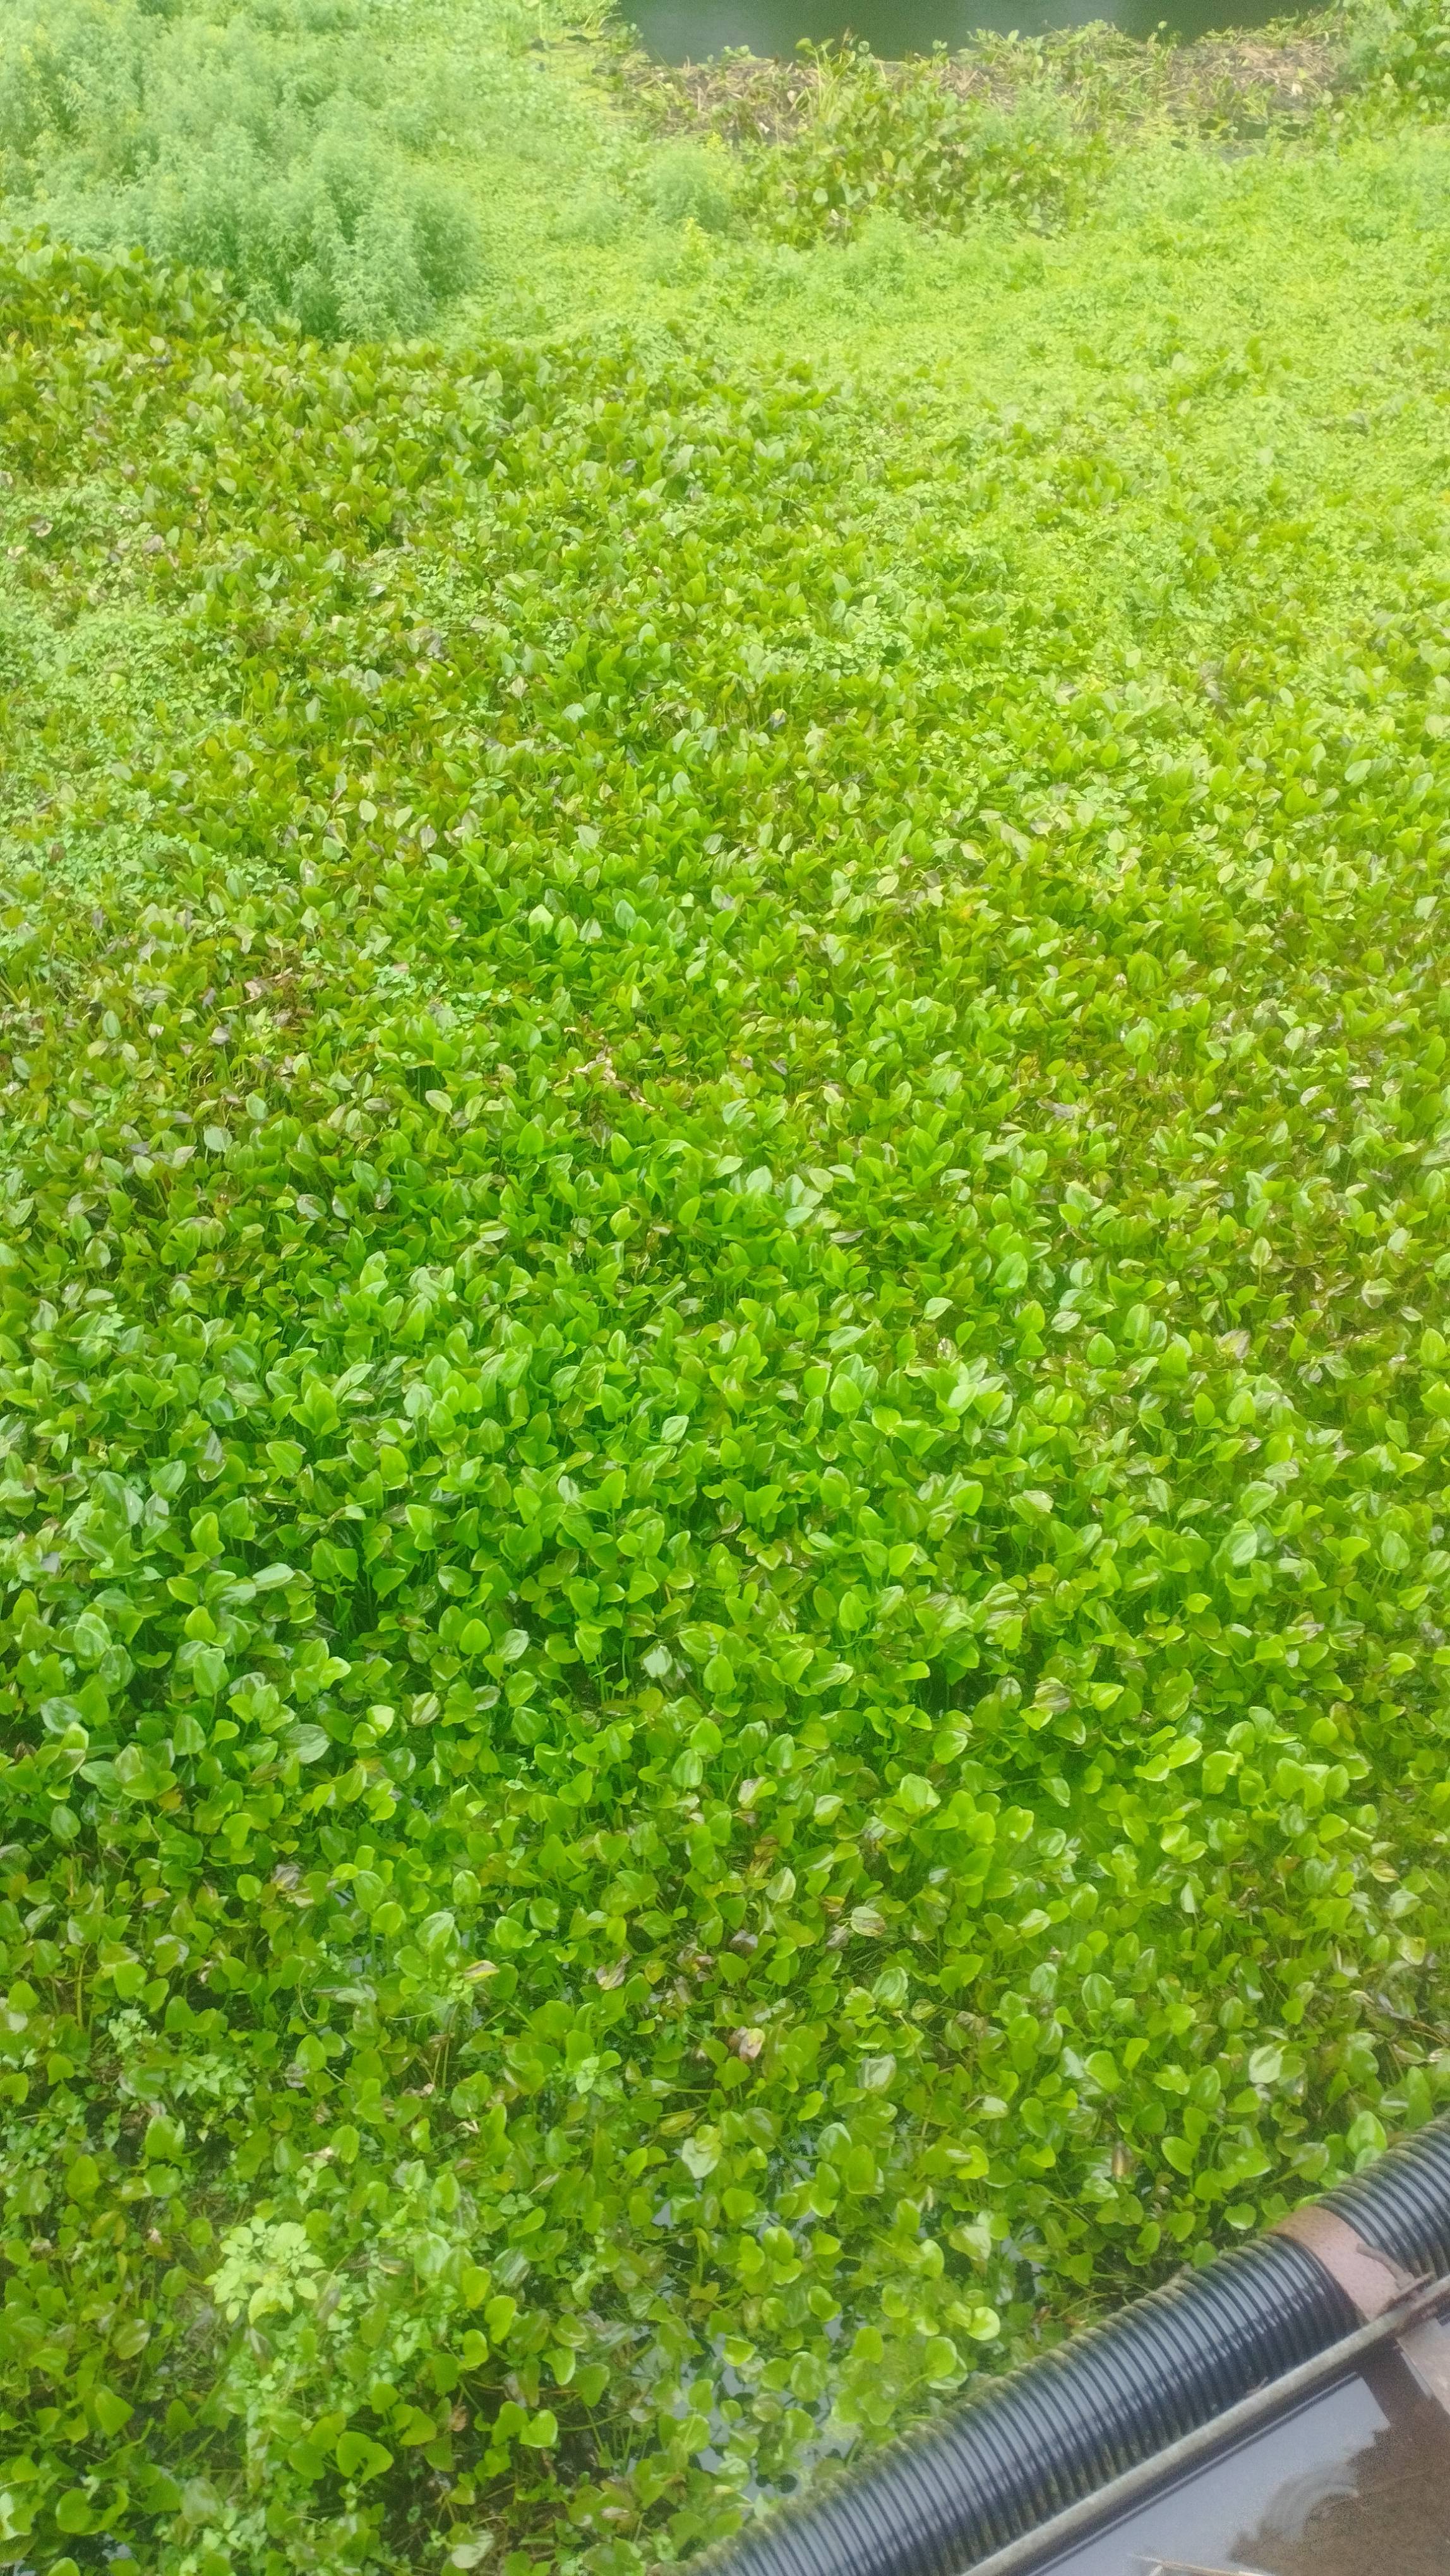
Species: Common Water Hyacinth (Eichornia crassipes)